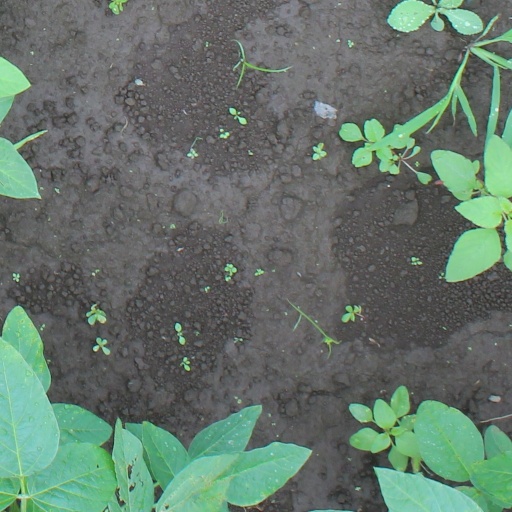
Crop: soybean